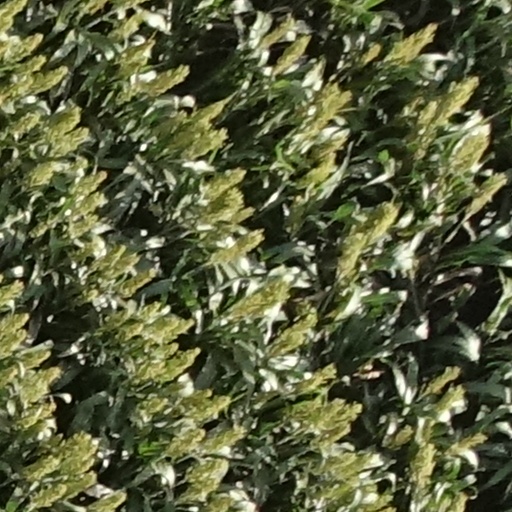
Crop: sorghum